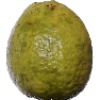
Label: guava